Scorched Planet

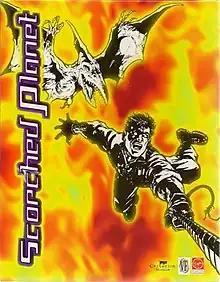
European cover art

Scorched Planet is a 1996 vehicular combat video game developed by Criterion Studios and published by Virgin Interactive for DOS and Windows. The game was later adapted for arcade machines.